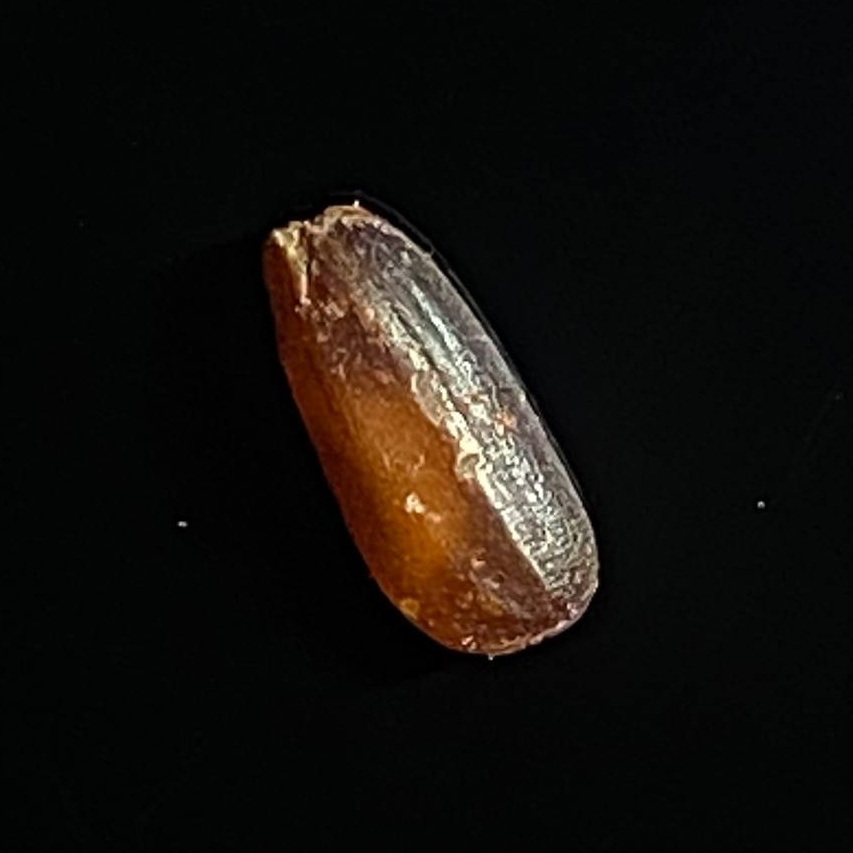
Rice variety: Lal_Biroi